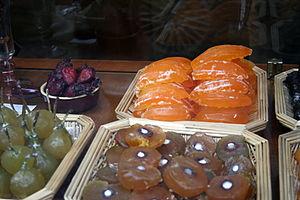
Fruits confits d'Avignon
La cuisine comtadine et vauclusienne est avant tout tributaire, dès le XIVᵉ siècle de l'installation des papes à Avignon. Elle n'en a pas moins évolué au cours des siècles suivants, tout comme la cuisine provençale en particulier, avec l'arrivée des produits comestibles du Nouveau Monde.